Stoyan Mihaylovski

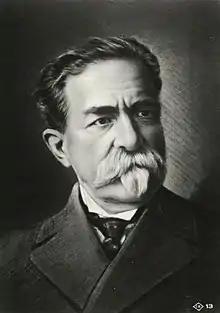
Stoyan Mihaylovski

Stoyan Nikolov Mihaylovski (7 January 1856 – 3 August 1927) was a Bulgarian writer and social figure.